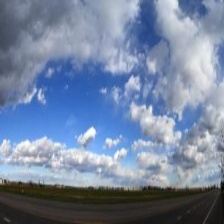
Cloud type: Stratus